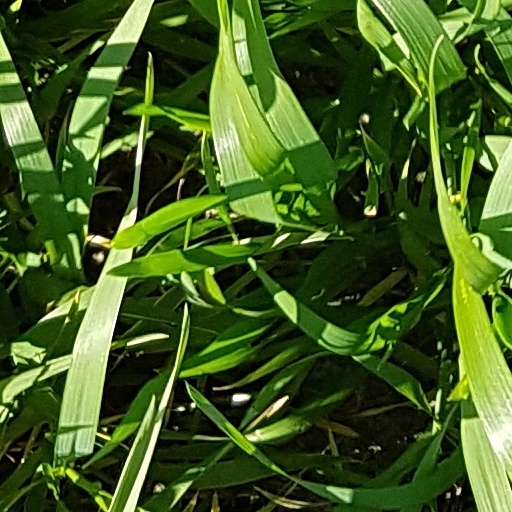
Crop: wheat